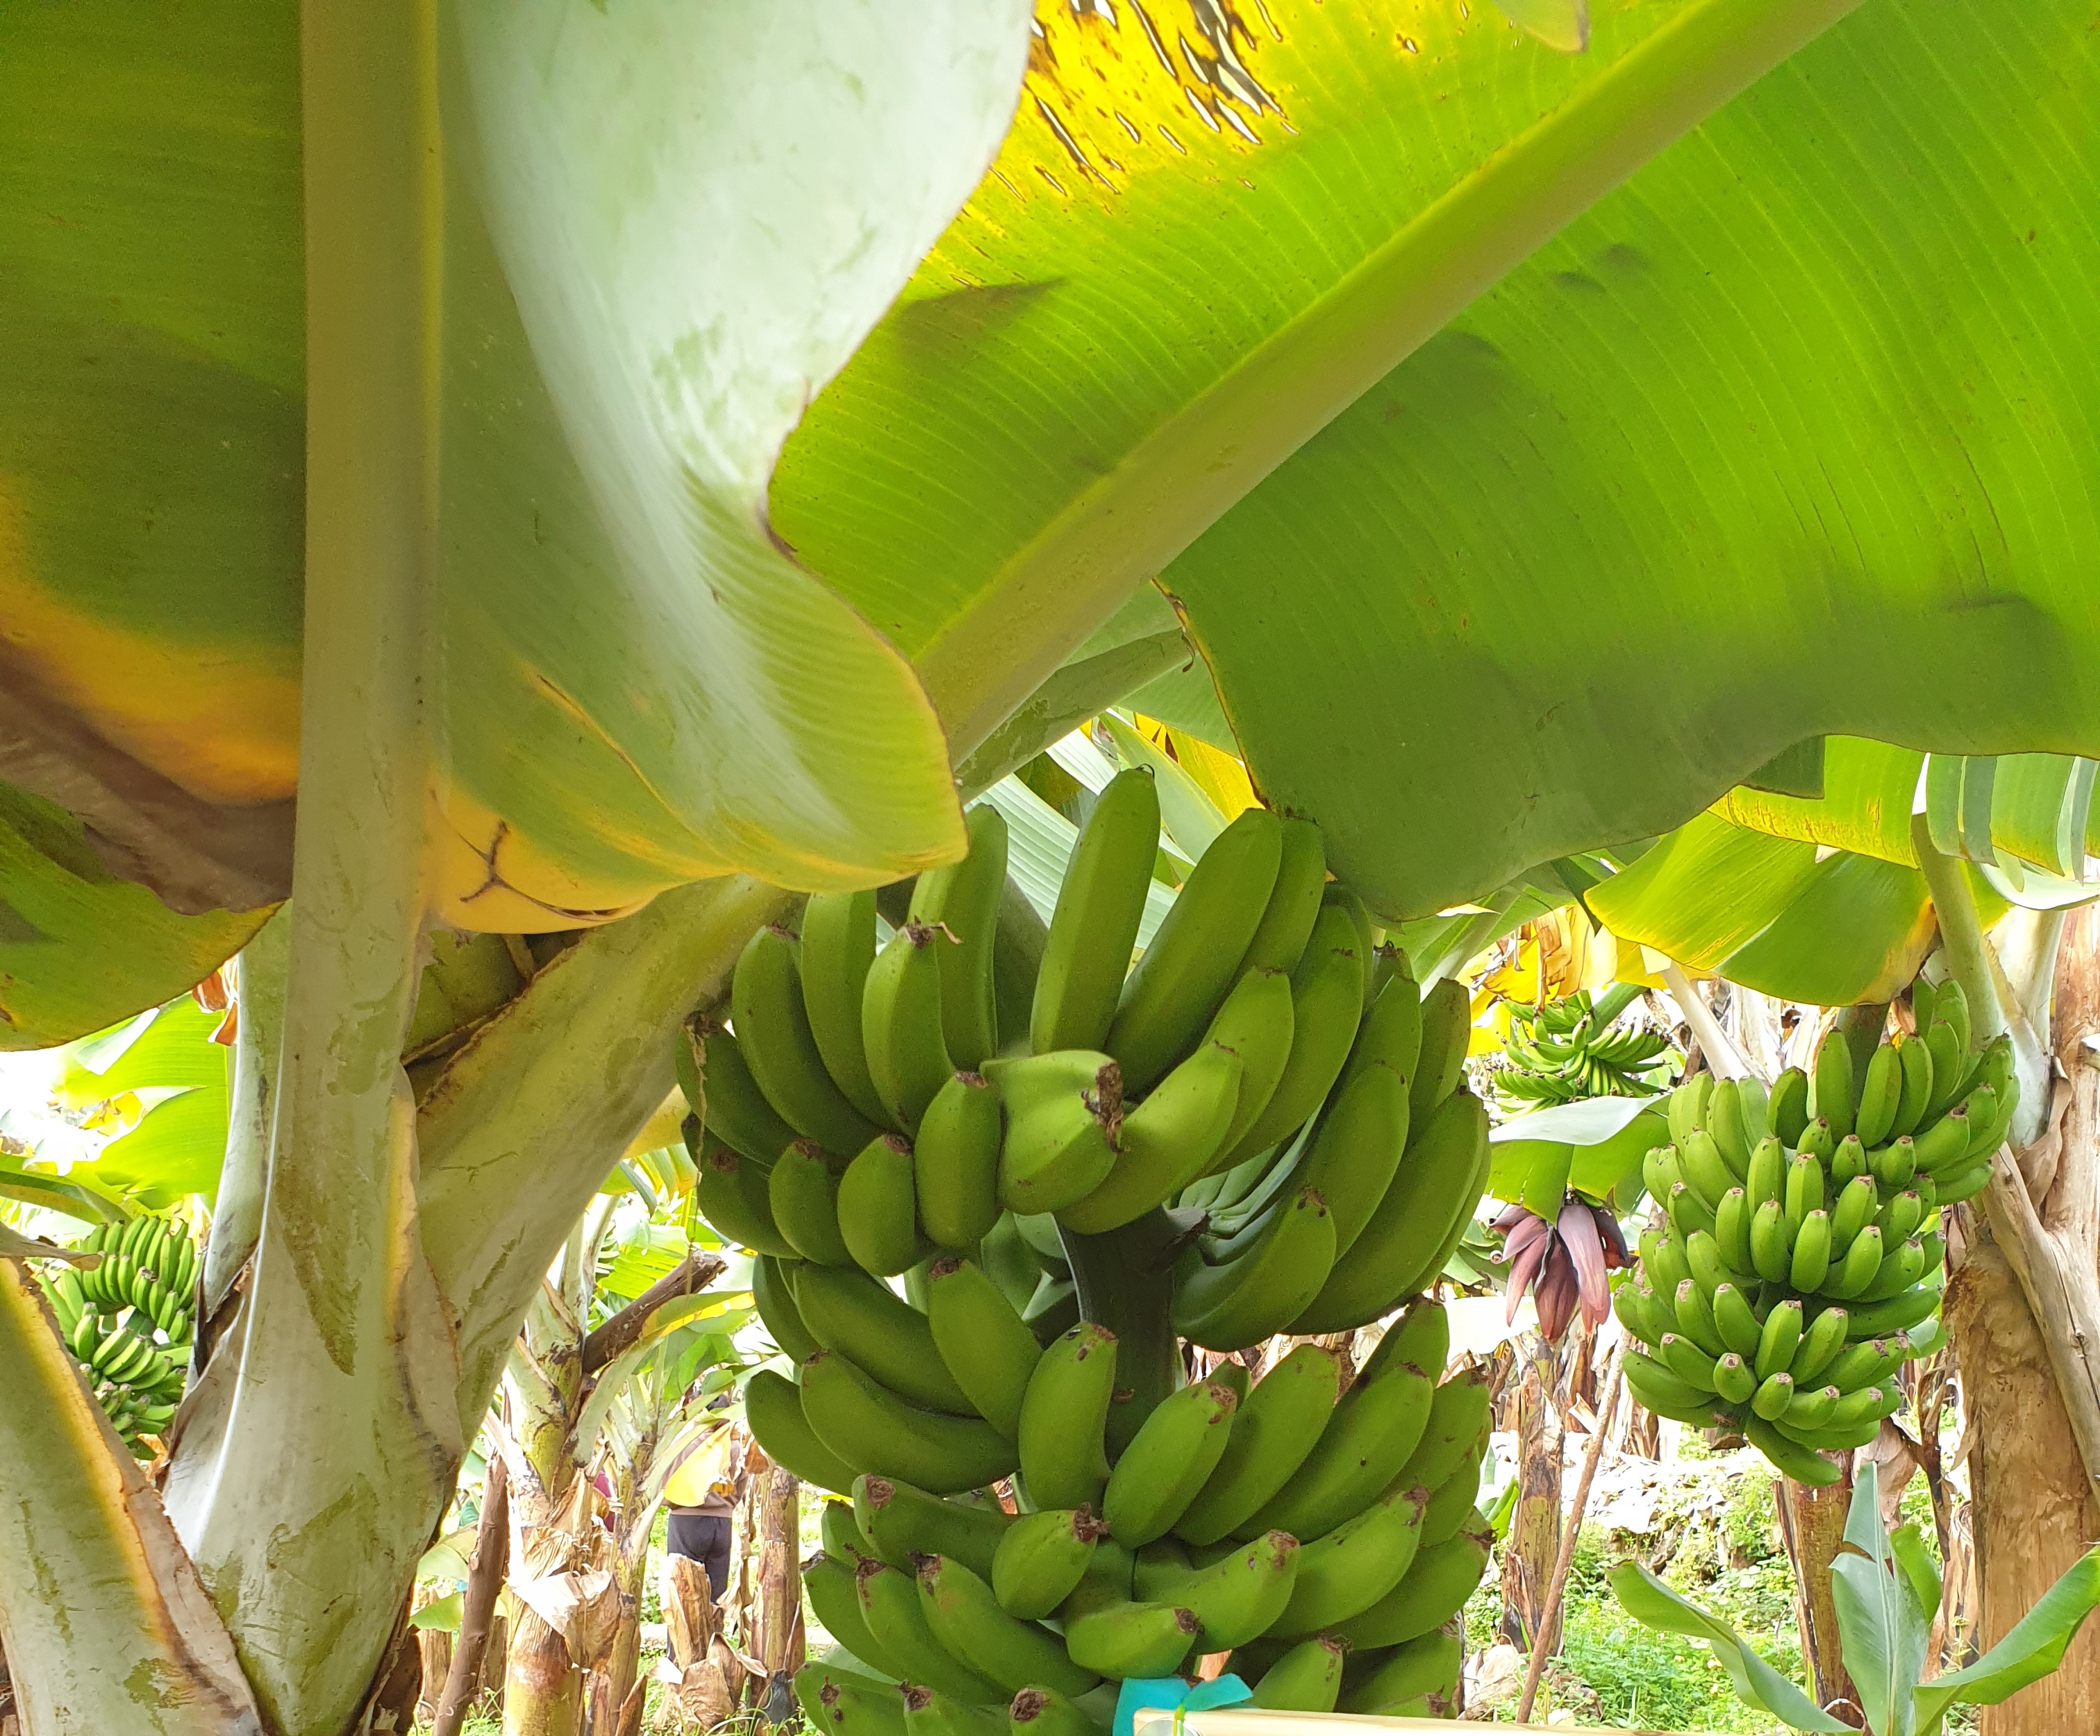
Label: Keep